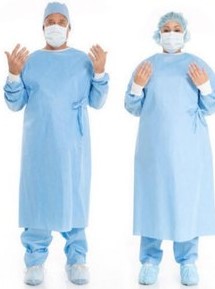
Objects detected:
Mask
Mask
Coverall
Coverall